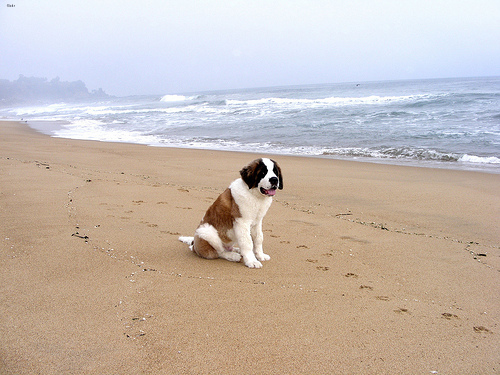
Breed: saint bernard